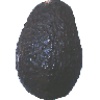
Label: Avocado ripe 1